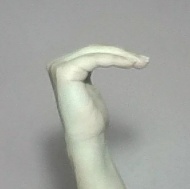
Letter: haa